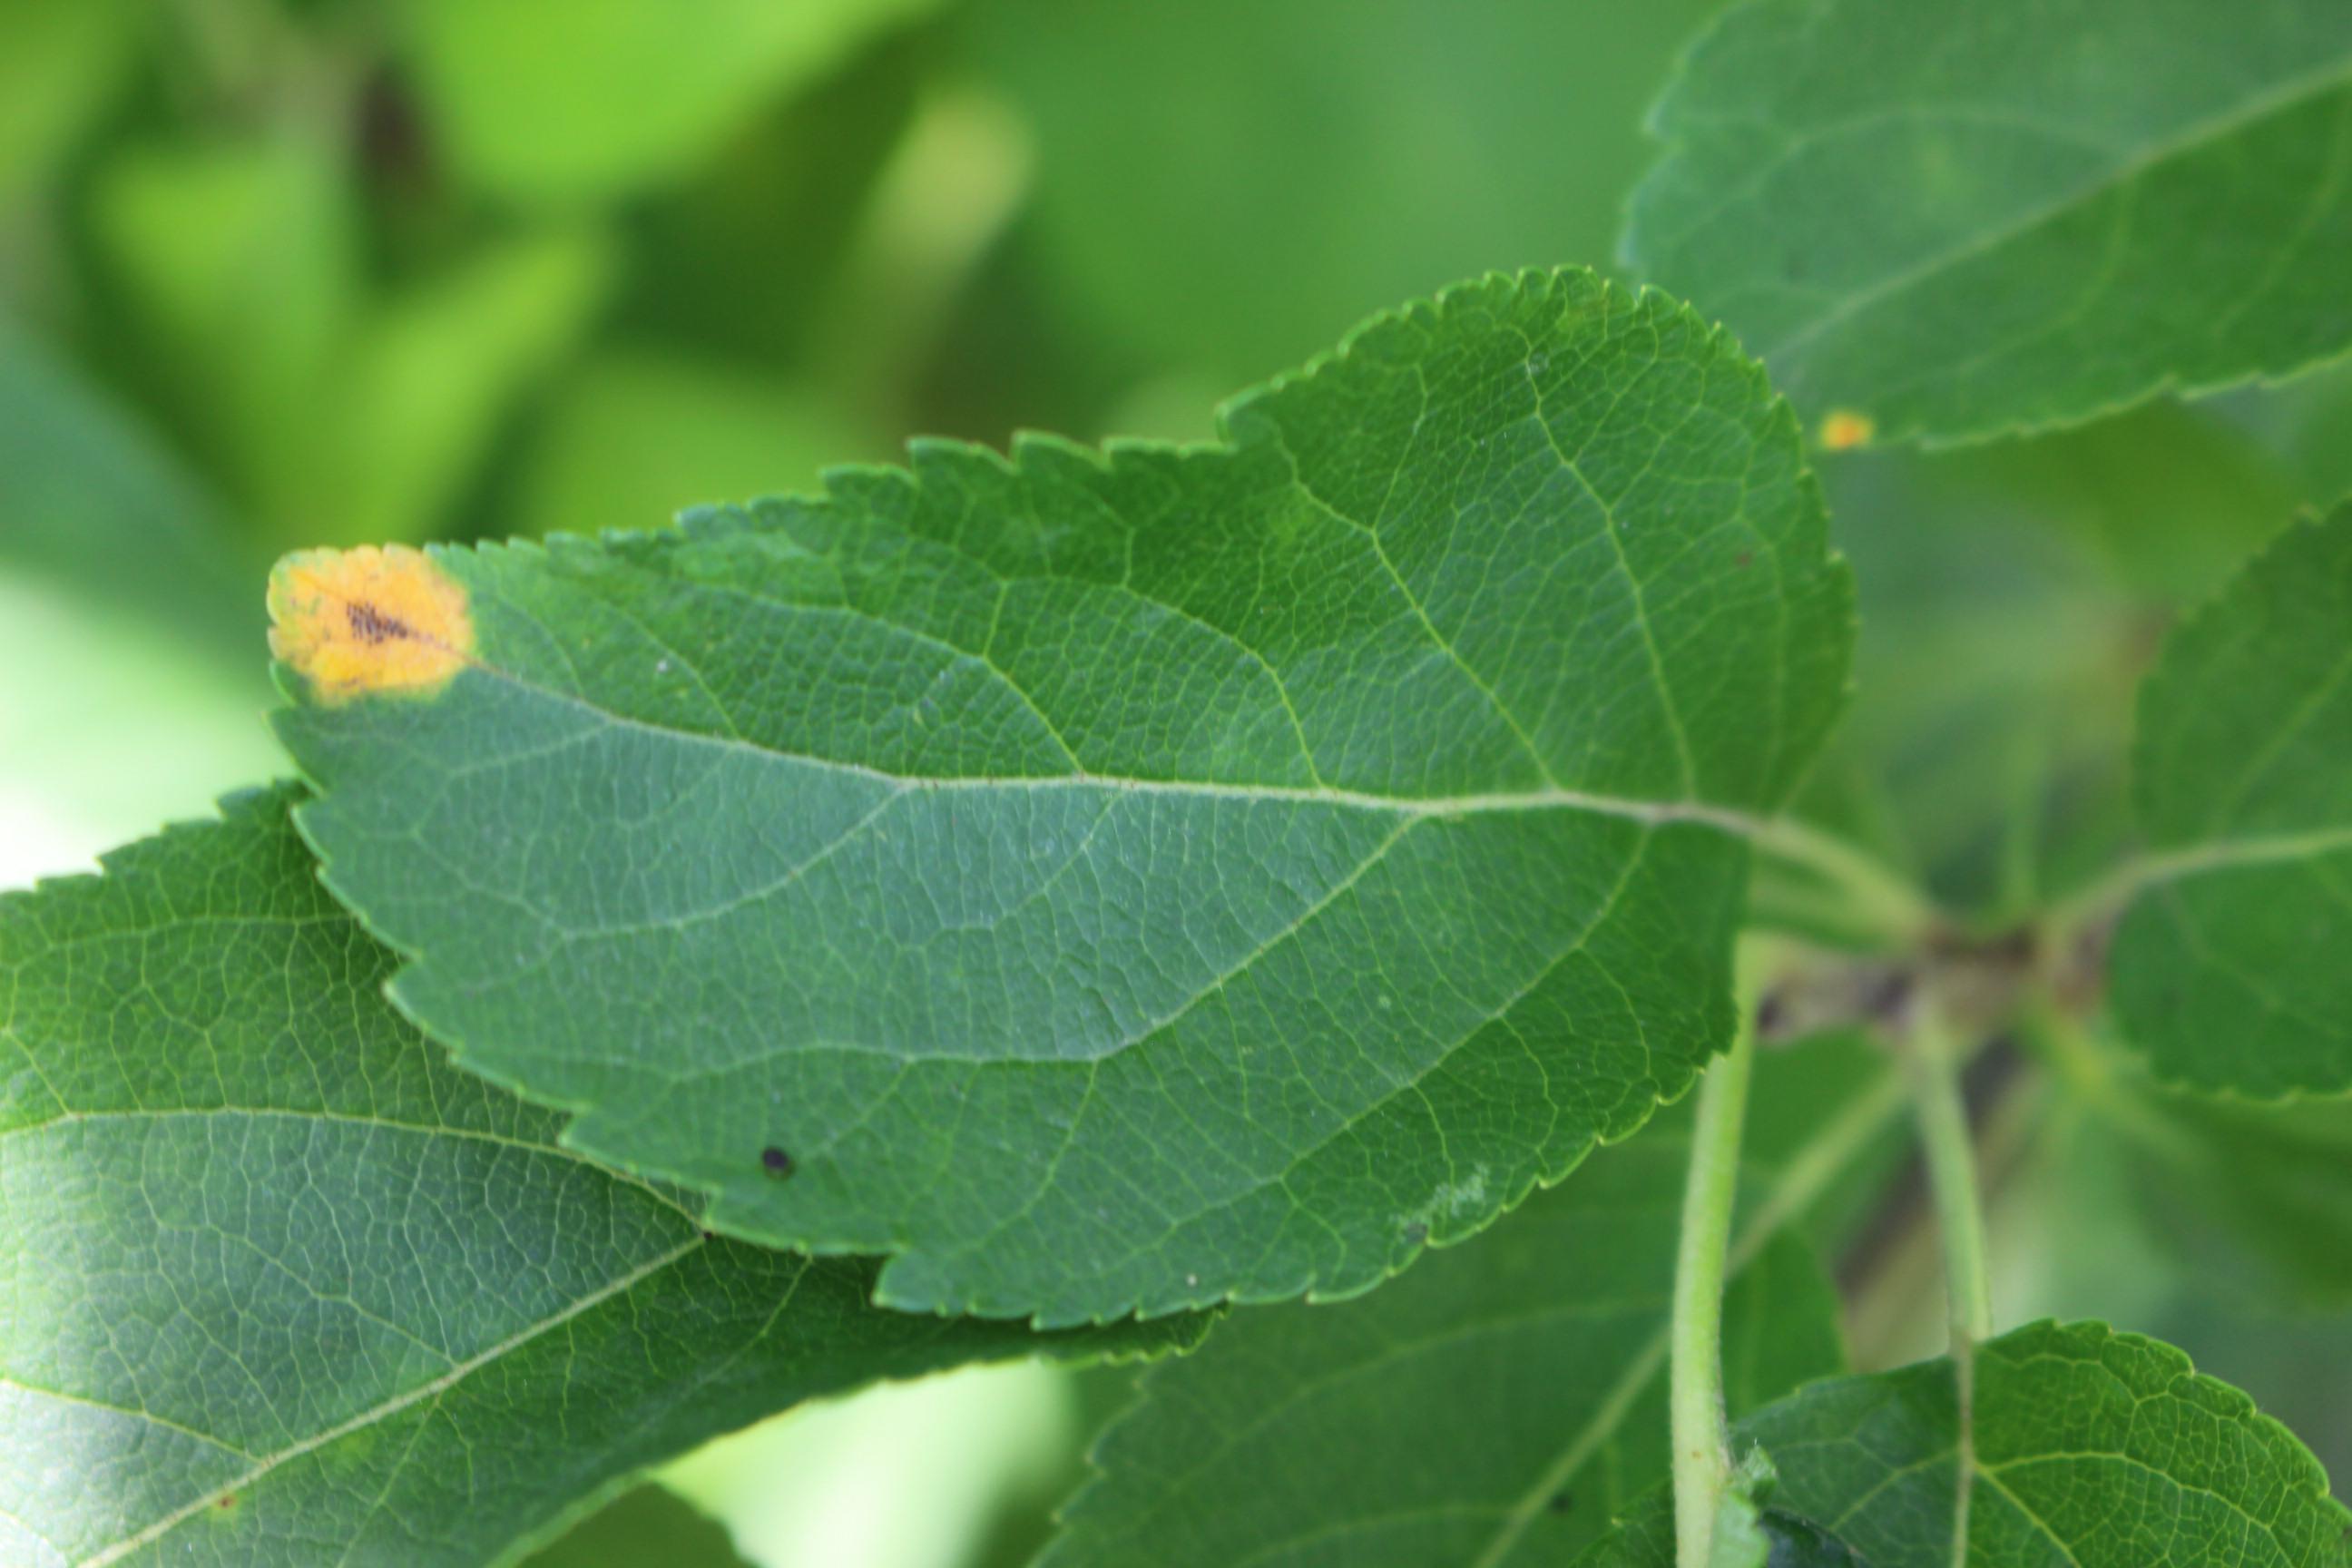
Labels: rust